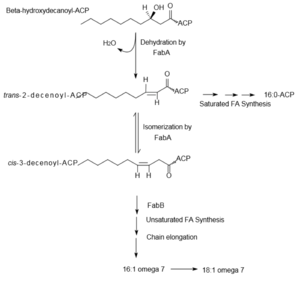
La biosynthèse des acides gras est une voie métabolique essentielle du processus de lipogenèse chez les eucaryotes et les bactéries. Elle réalise la biosynthèse d'acides gras par condensations de Claisen successives d'unités malonyl-CoA ou méthylmalonyl-CoA sur une amorce d'acétyl-CoA catalysées par l'acide gras synthase.